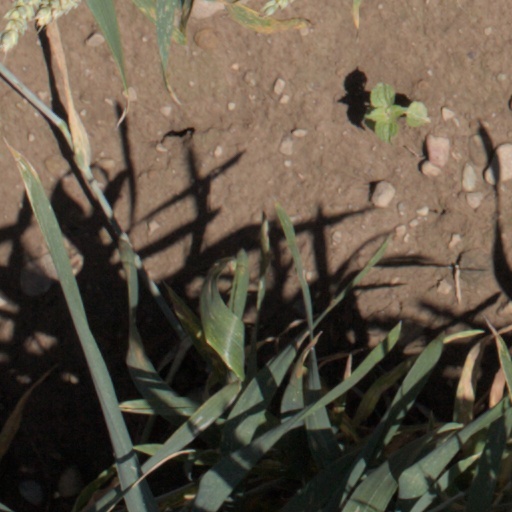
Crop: wheat